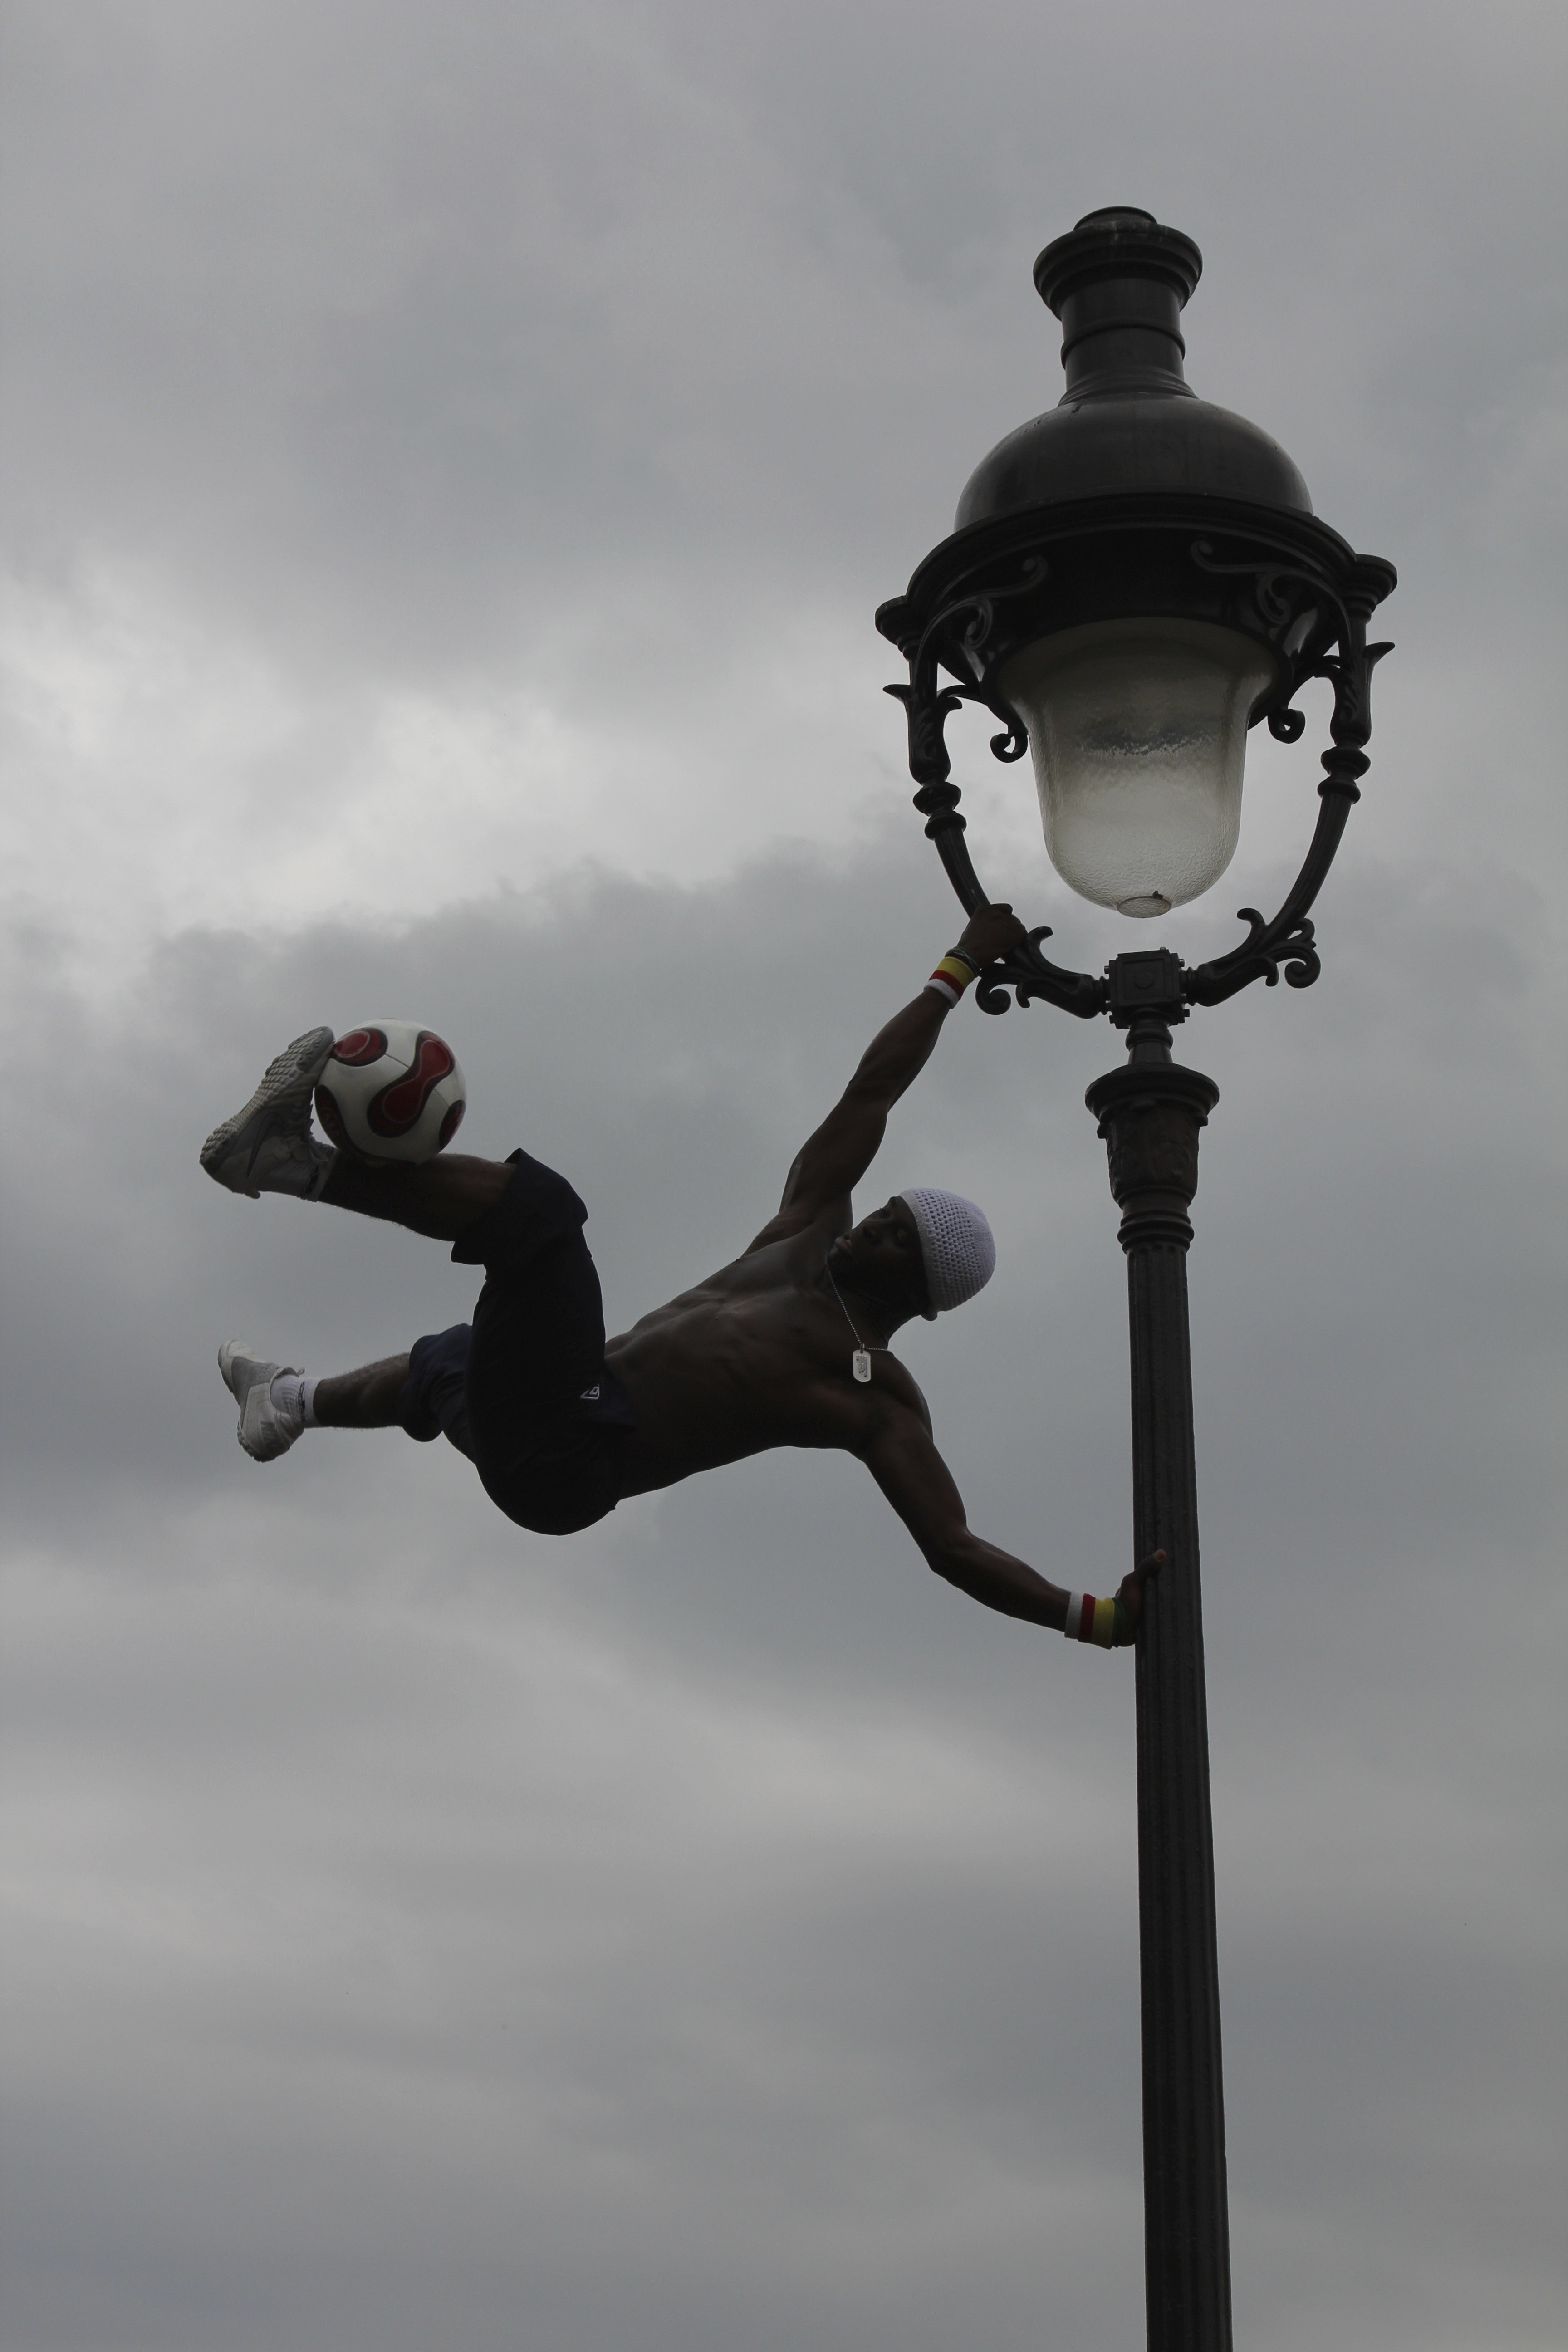
light, white, wind, paris, lantern, street light, black, lighting, light fixture, montmartre, body control, atmosphere of earth, ball art